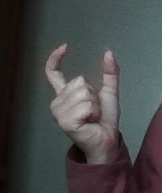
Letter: nun